History of life

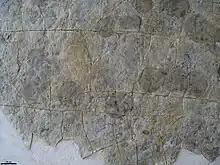
Traces like Epibaion from the Ediacaran represent trace fossils of feeding and movement by members of the phylum proarticulata

Stromatolites are stubby pillars built as microorganisms in mats slowly migrate upwards to avoid being smothered by sediment deposited on them by water. There has been vigorous debate about the validity of alleged stromatolite fossils from before 3 Ga, with critics arguing that they could have been formed by non-biological processes. In 2006, another find of stromatolites was reported from the same part of Australia, in rocks dated to 3.5 Ga.